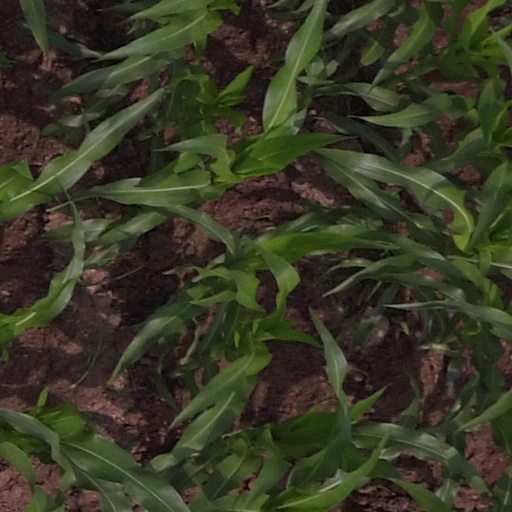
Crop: maize; corn